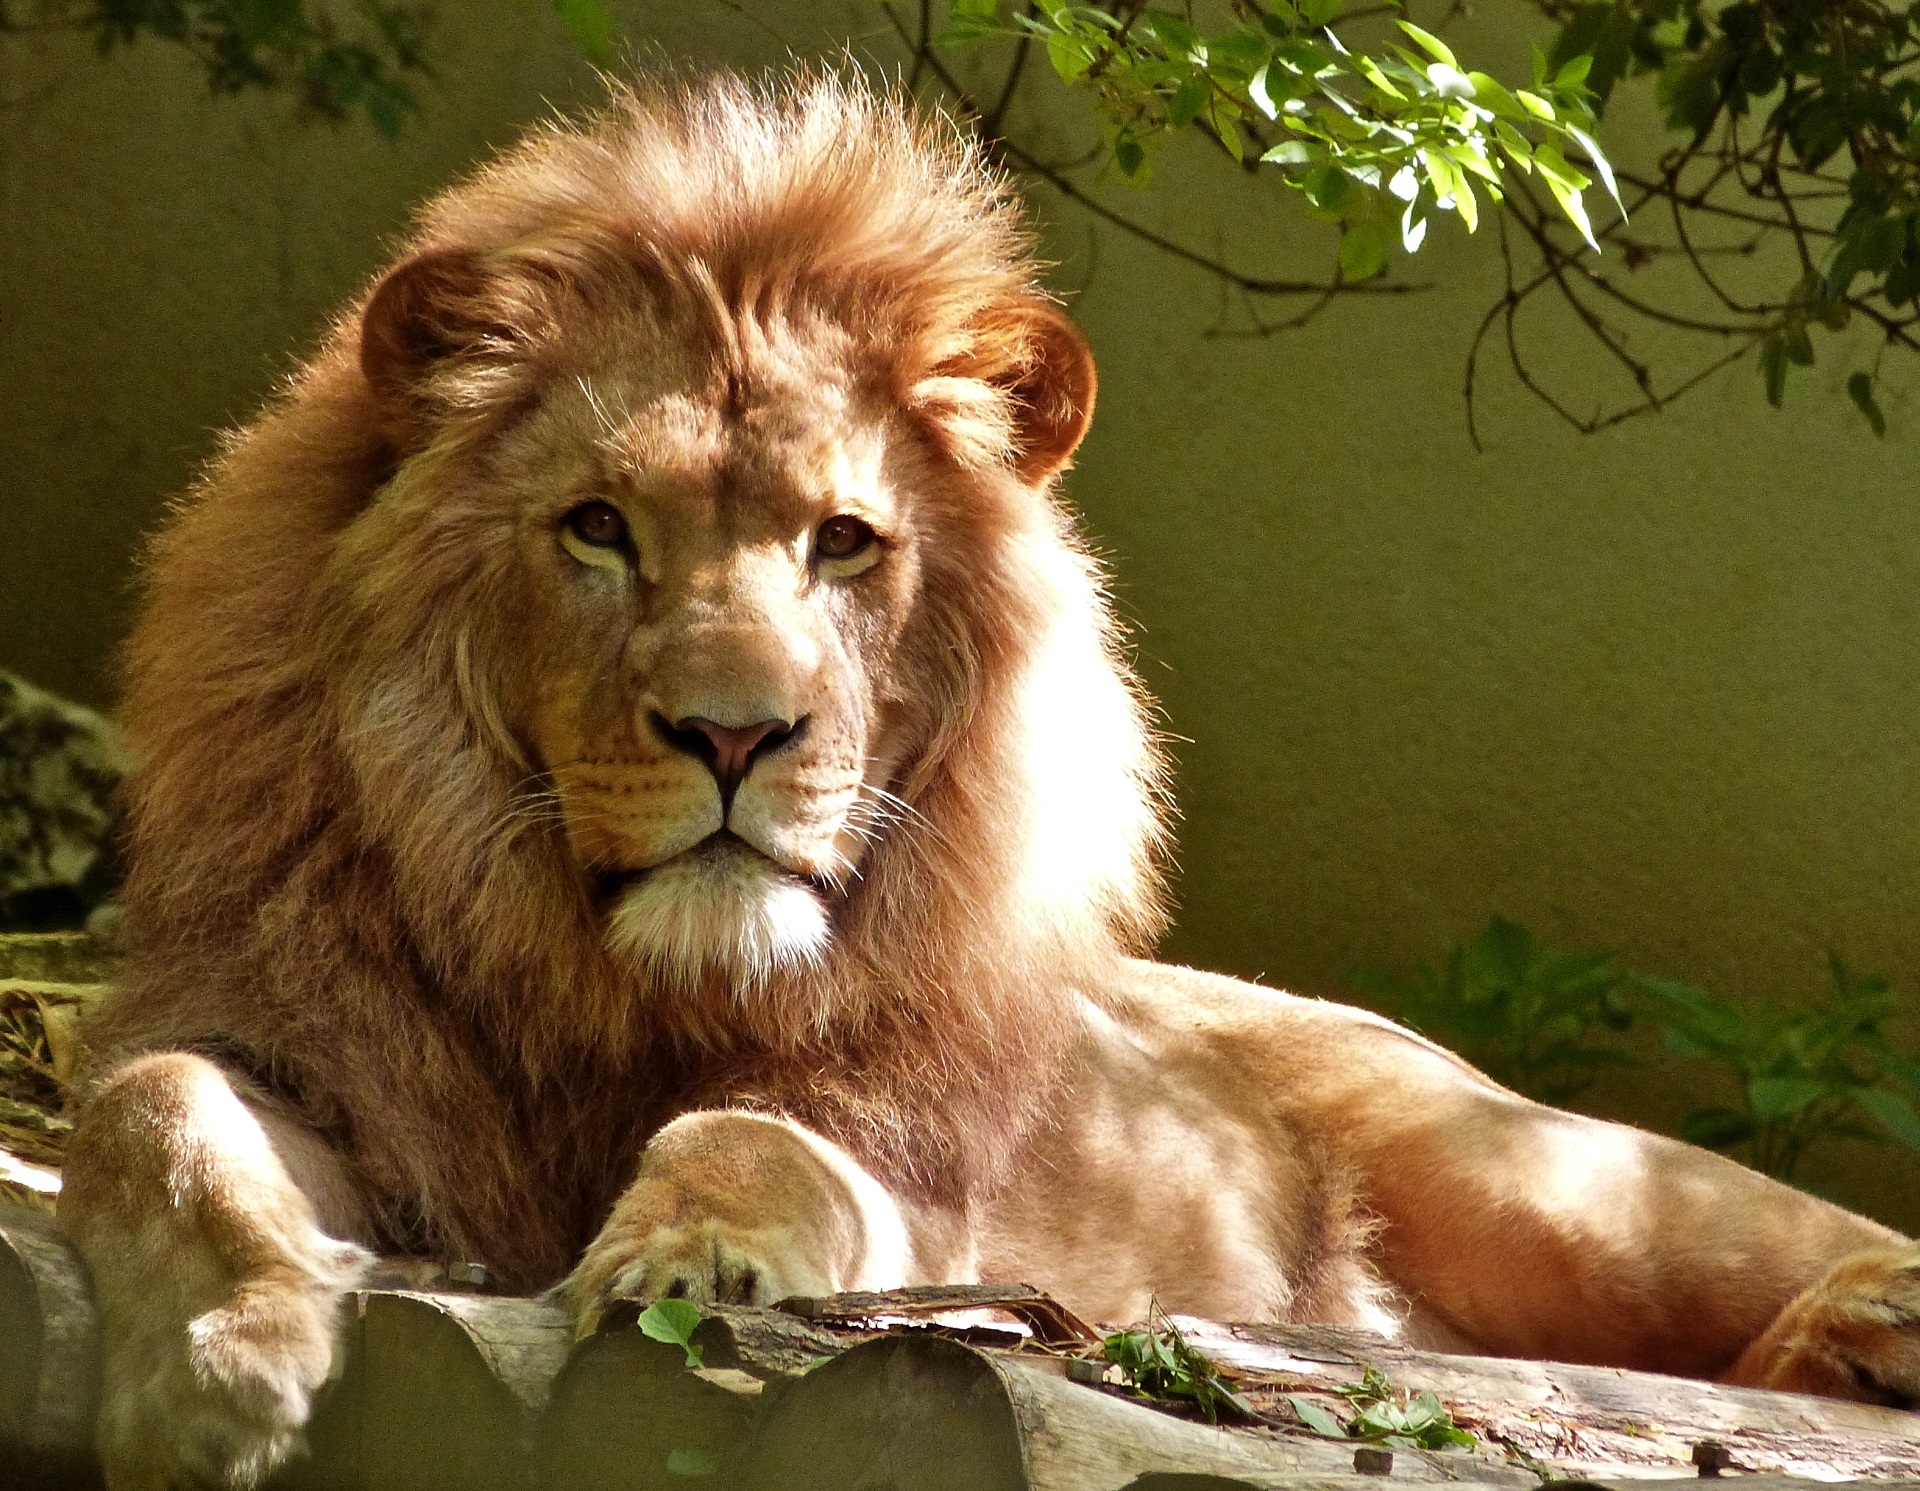
nature, male, wildlife, zoo, fur, portrait, feline, mammal, mane, predator, fauna, lion, majestic, big cat, enclosure, vertebrate, creature, resting, carnivore, hunter, leo, lion head, king of the jungle, big cats, cat like mammal